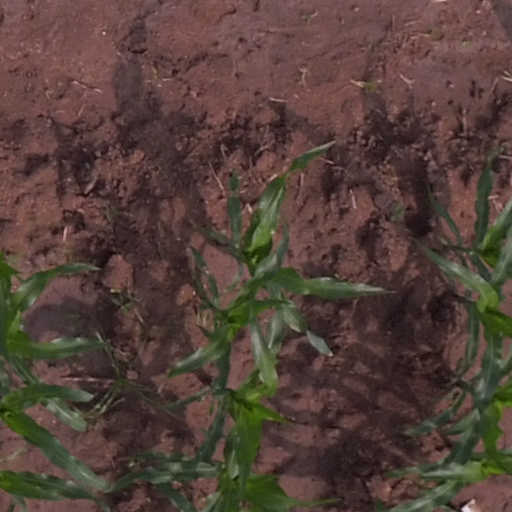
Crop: maize; corn